Jenny Gröllmann

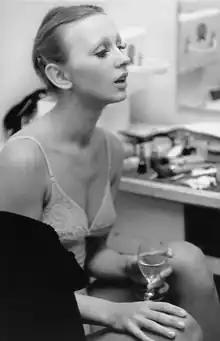
Gröllmann in the late 1960s

Jenny Gröllmann (5 February 1947 – 9 August 2006) was a German actress, best known for her work on films "I Was Nineteen" (1968), "" (2004) and her recurring role on the show "Polizeiruf 110". She won an in 1974.